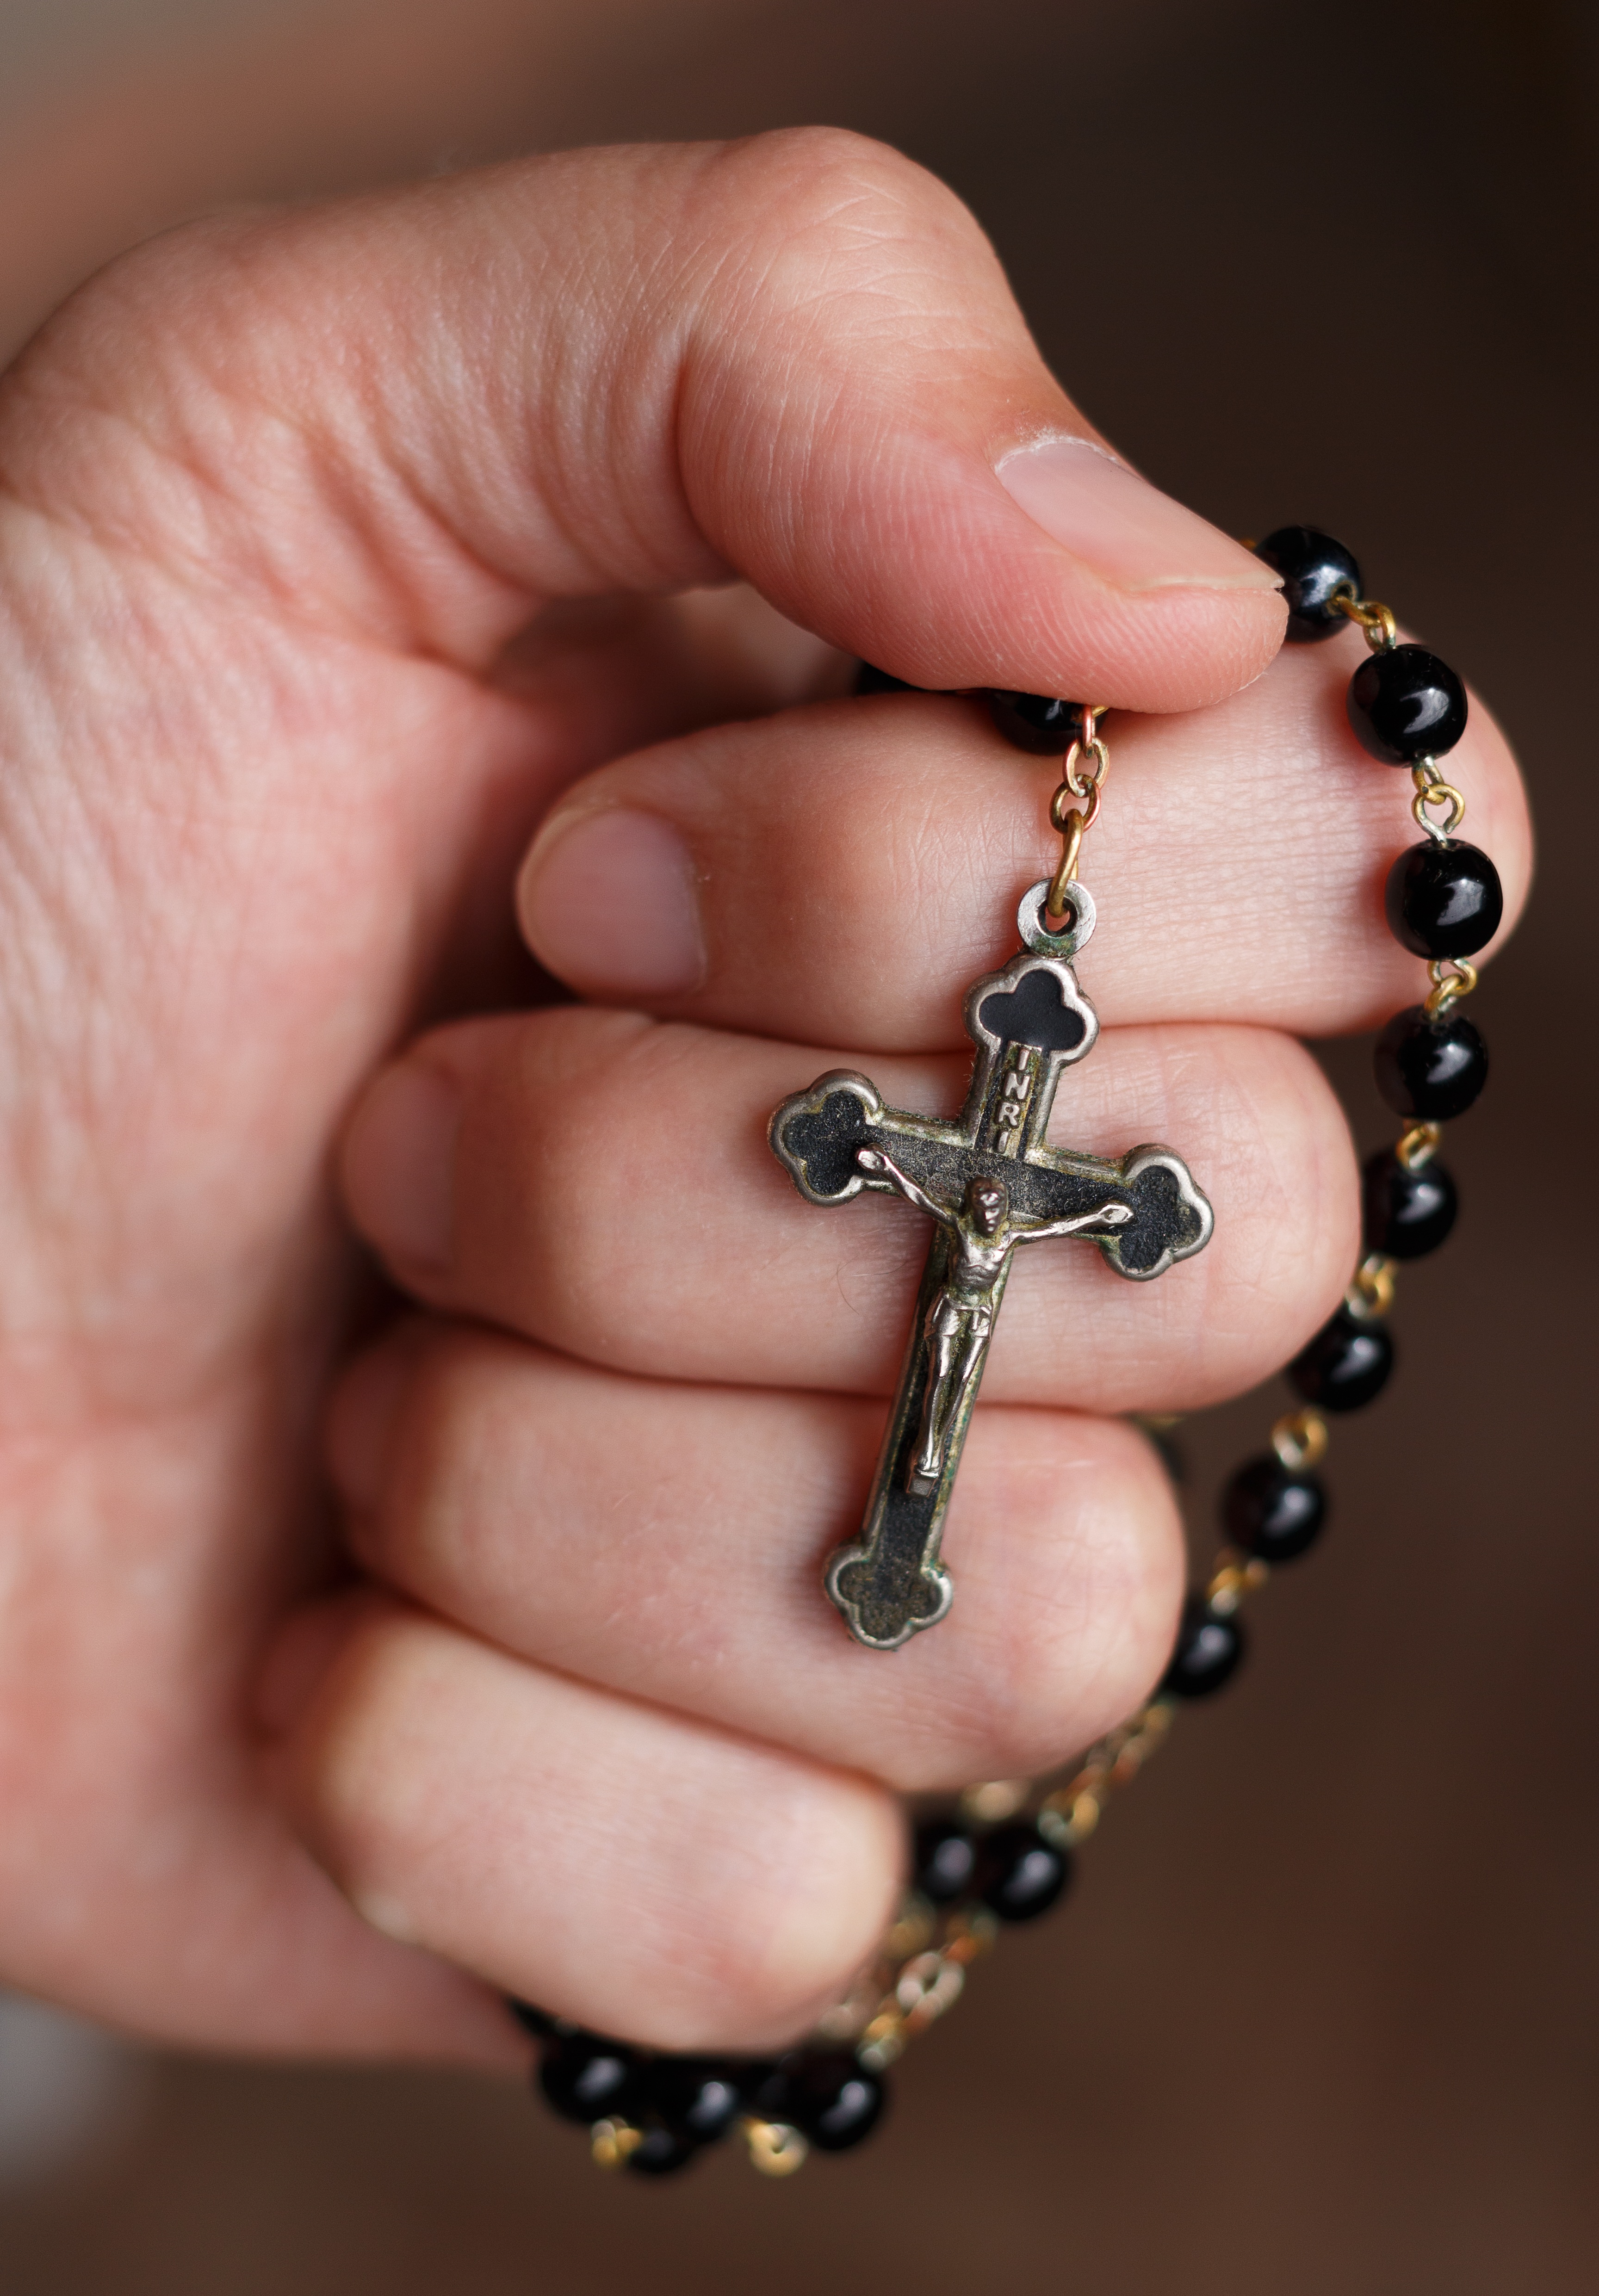
hand, chain, finger, monk, religion, church, bead, necklace, bracelet, jewellery, monastery, hope, prayer, christianity, beads, vera, rosary, orthodoxy, pendant, rose garden, catholicism, salvation, locket, fashion accessory, religious item